Describe the emotion expressed in this image:  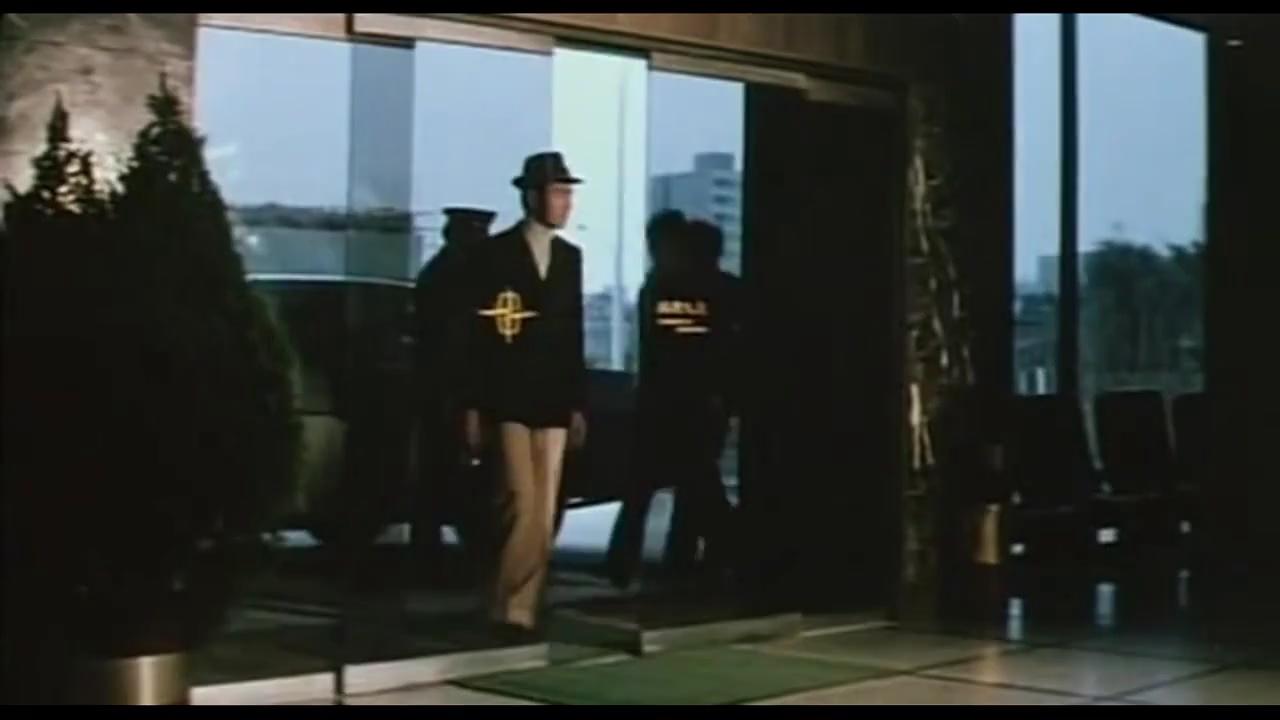
This person displays Suffering, valence and arousal with low intensity.